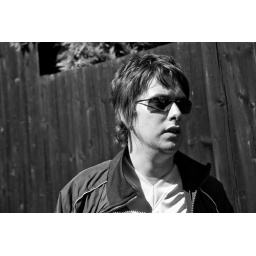
Up the road from what used to be my gran and grandad's house in Wolverhampton.